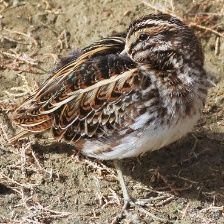
Species: JACK SNIPE
Scientific name: LYMNOCRYPTES MINIMUS